Foster Hotel

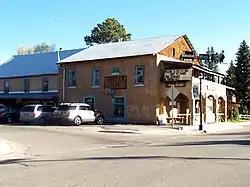

The Foster Hotel, at Fourth and Terrace in Chama, New Mexico, was built around 1881 and expanded twice later. It was listed on the National Register of Historic Places in 1986.